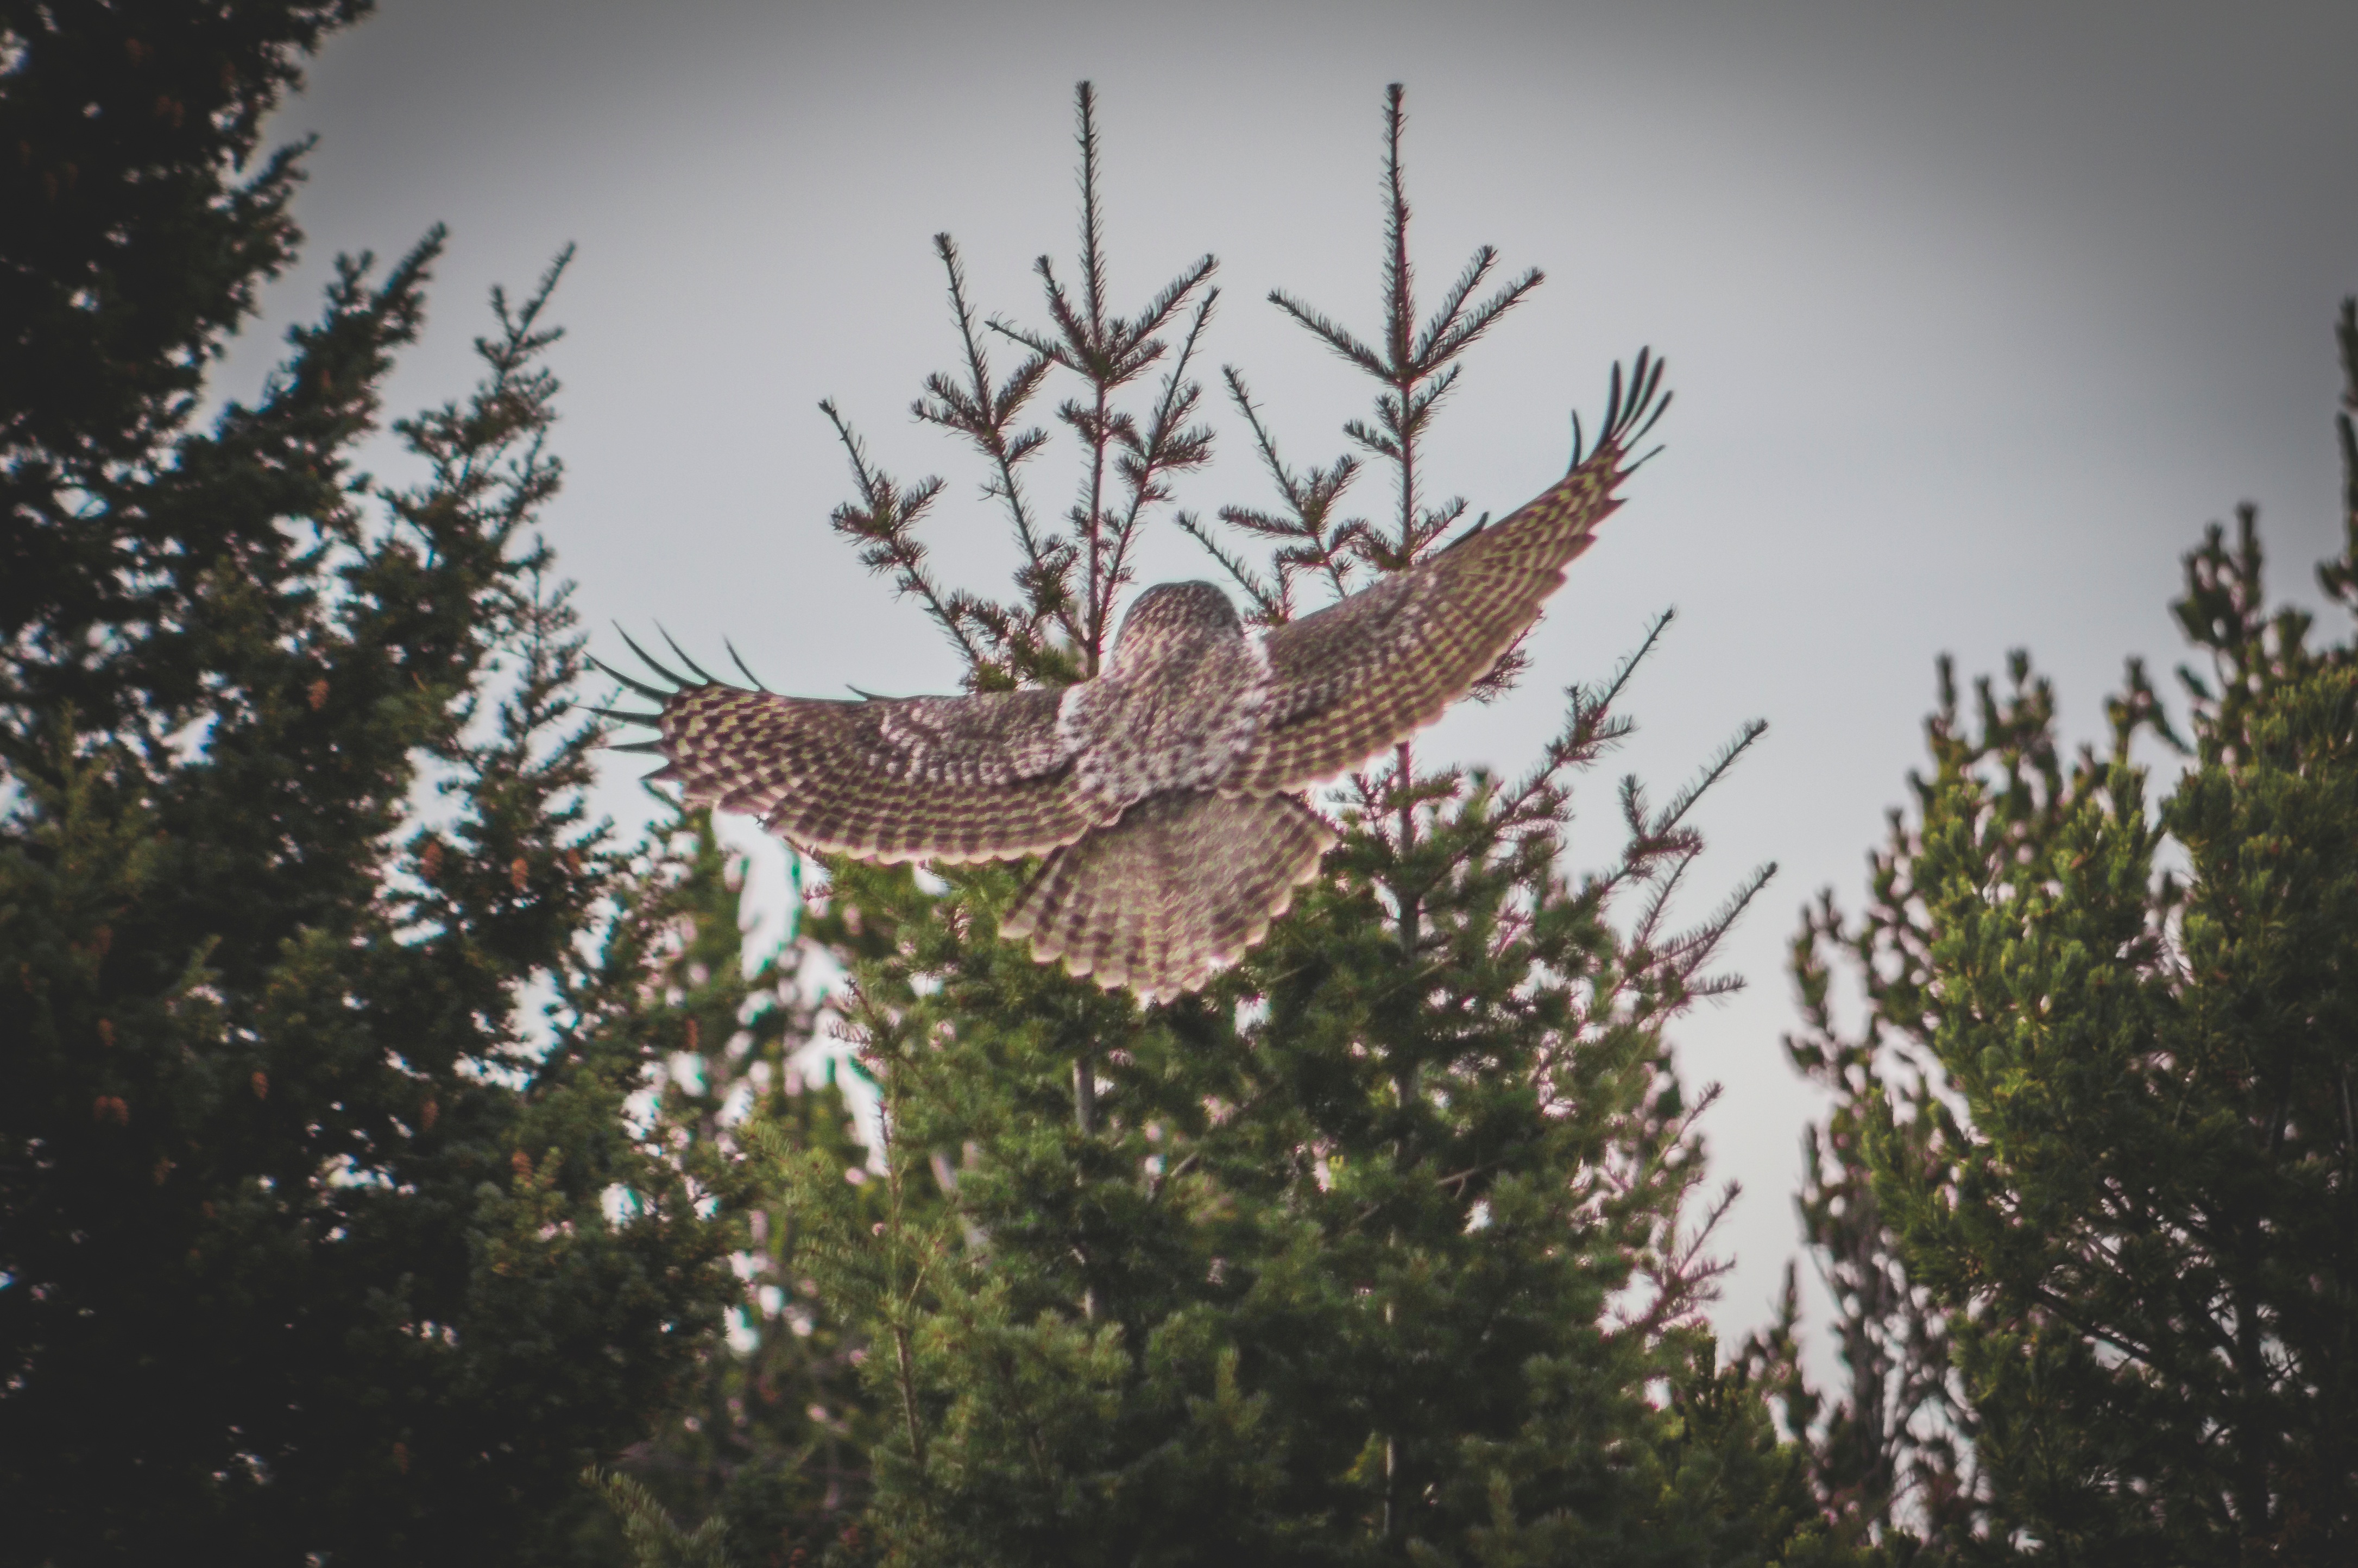
tree, branch, bird, fauna, bird of prey